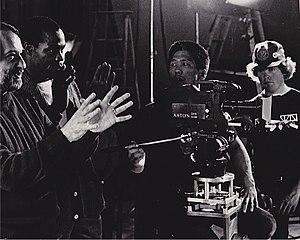
La caméra Aaton est une caméra de cinéma professionnelle, dite « autosilencieuse », imaginée puis mise au point par Jean-Pierre Beauviala au début des années 1970 et commercialisée par la société française Aäton, elle est développée au format 16 mm, et plus particulièrement au format Super 16, et au format 35 mm, notamment dans sa version Pénélope.